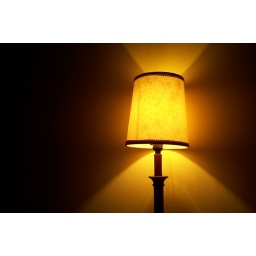
patrick's kitchen table lamp, in his new home